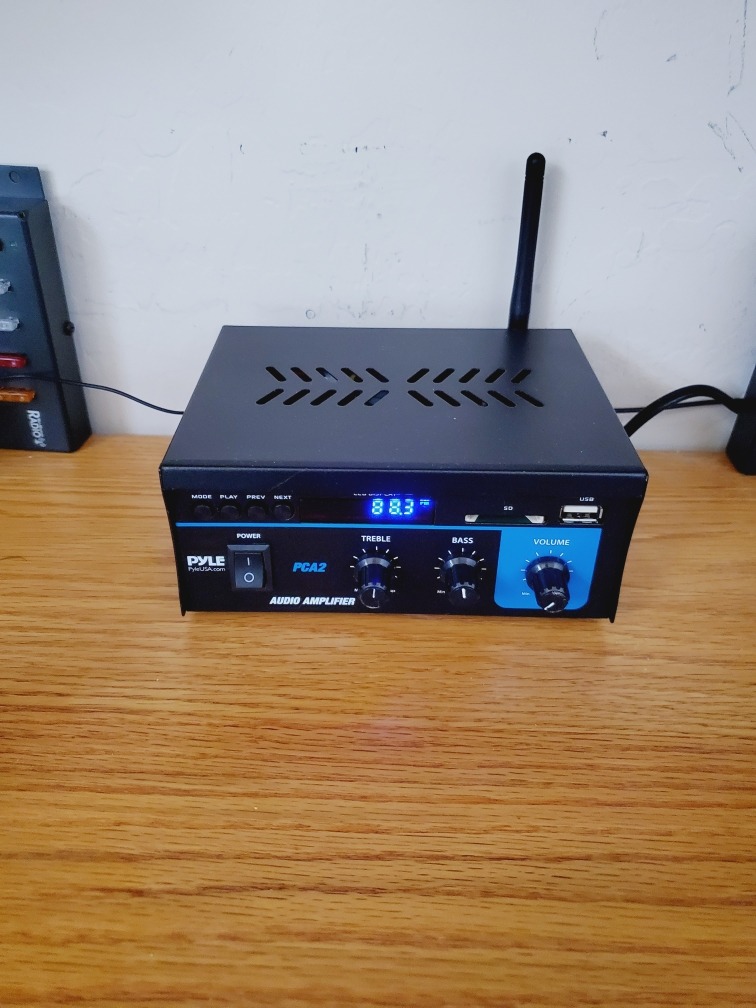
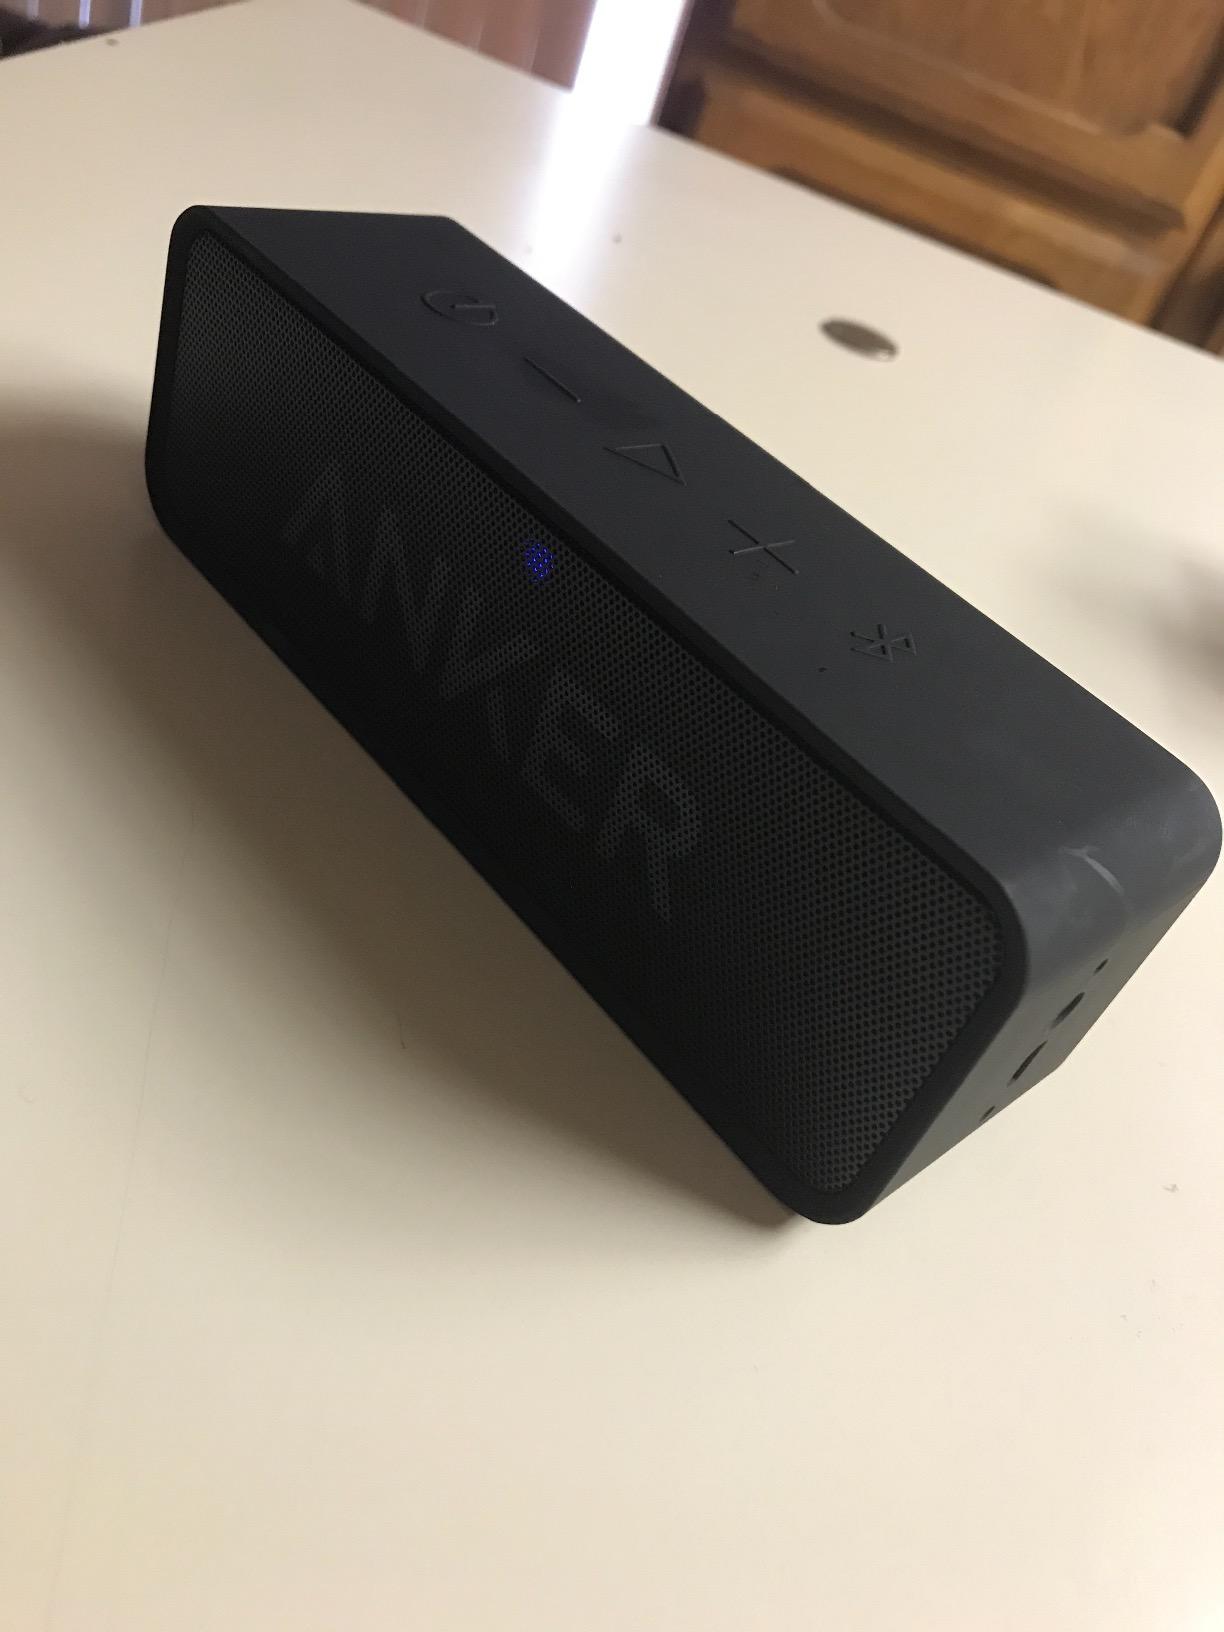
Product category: speaker
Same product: no